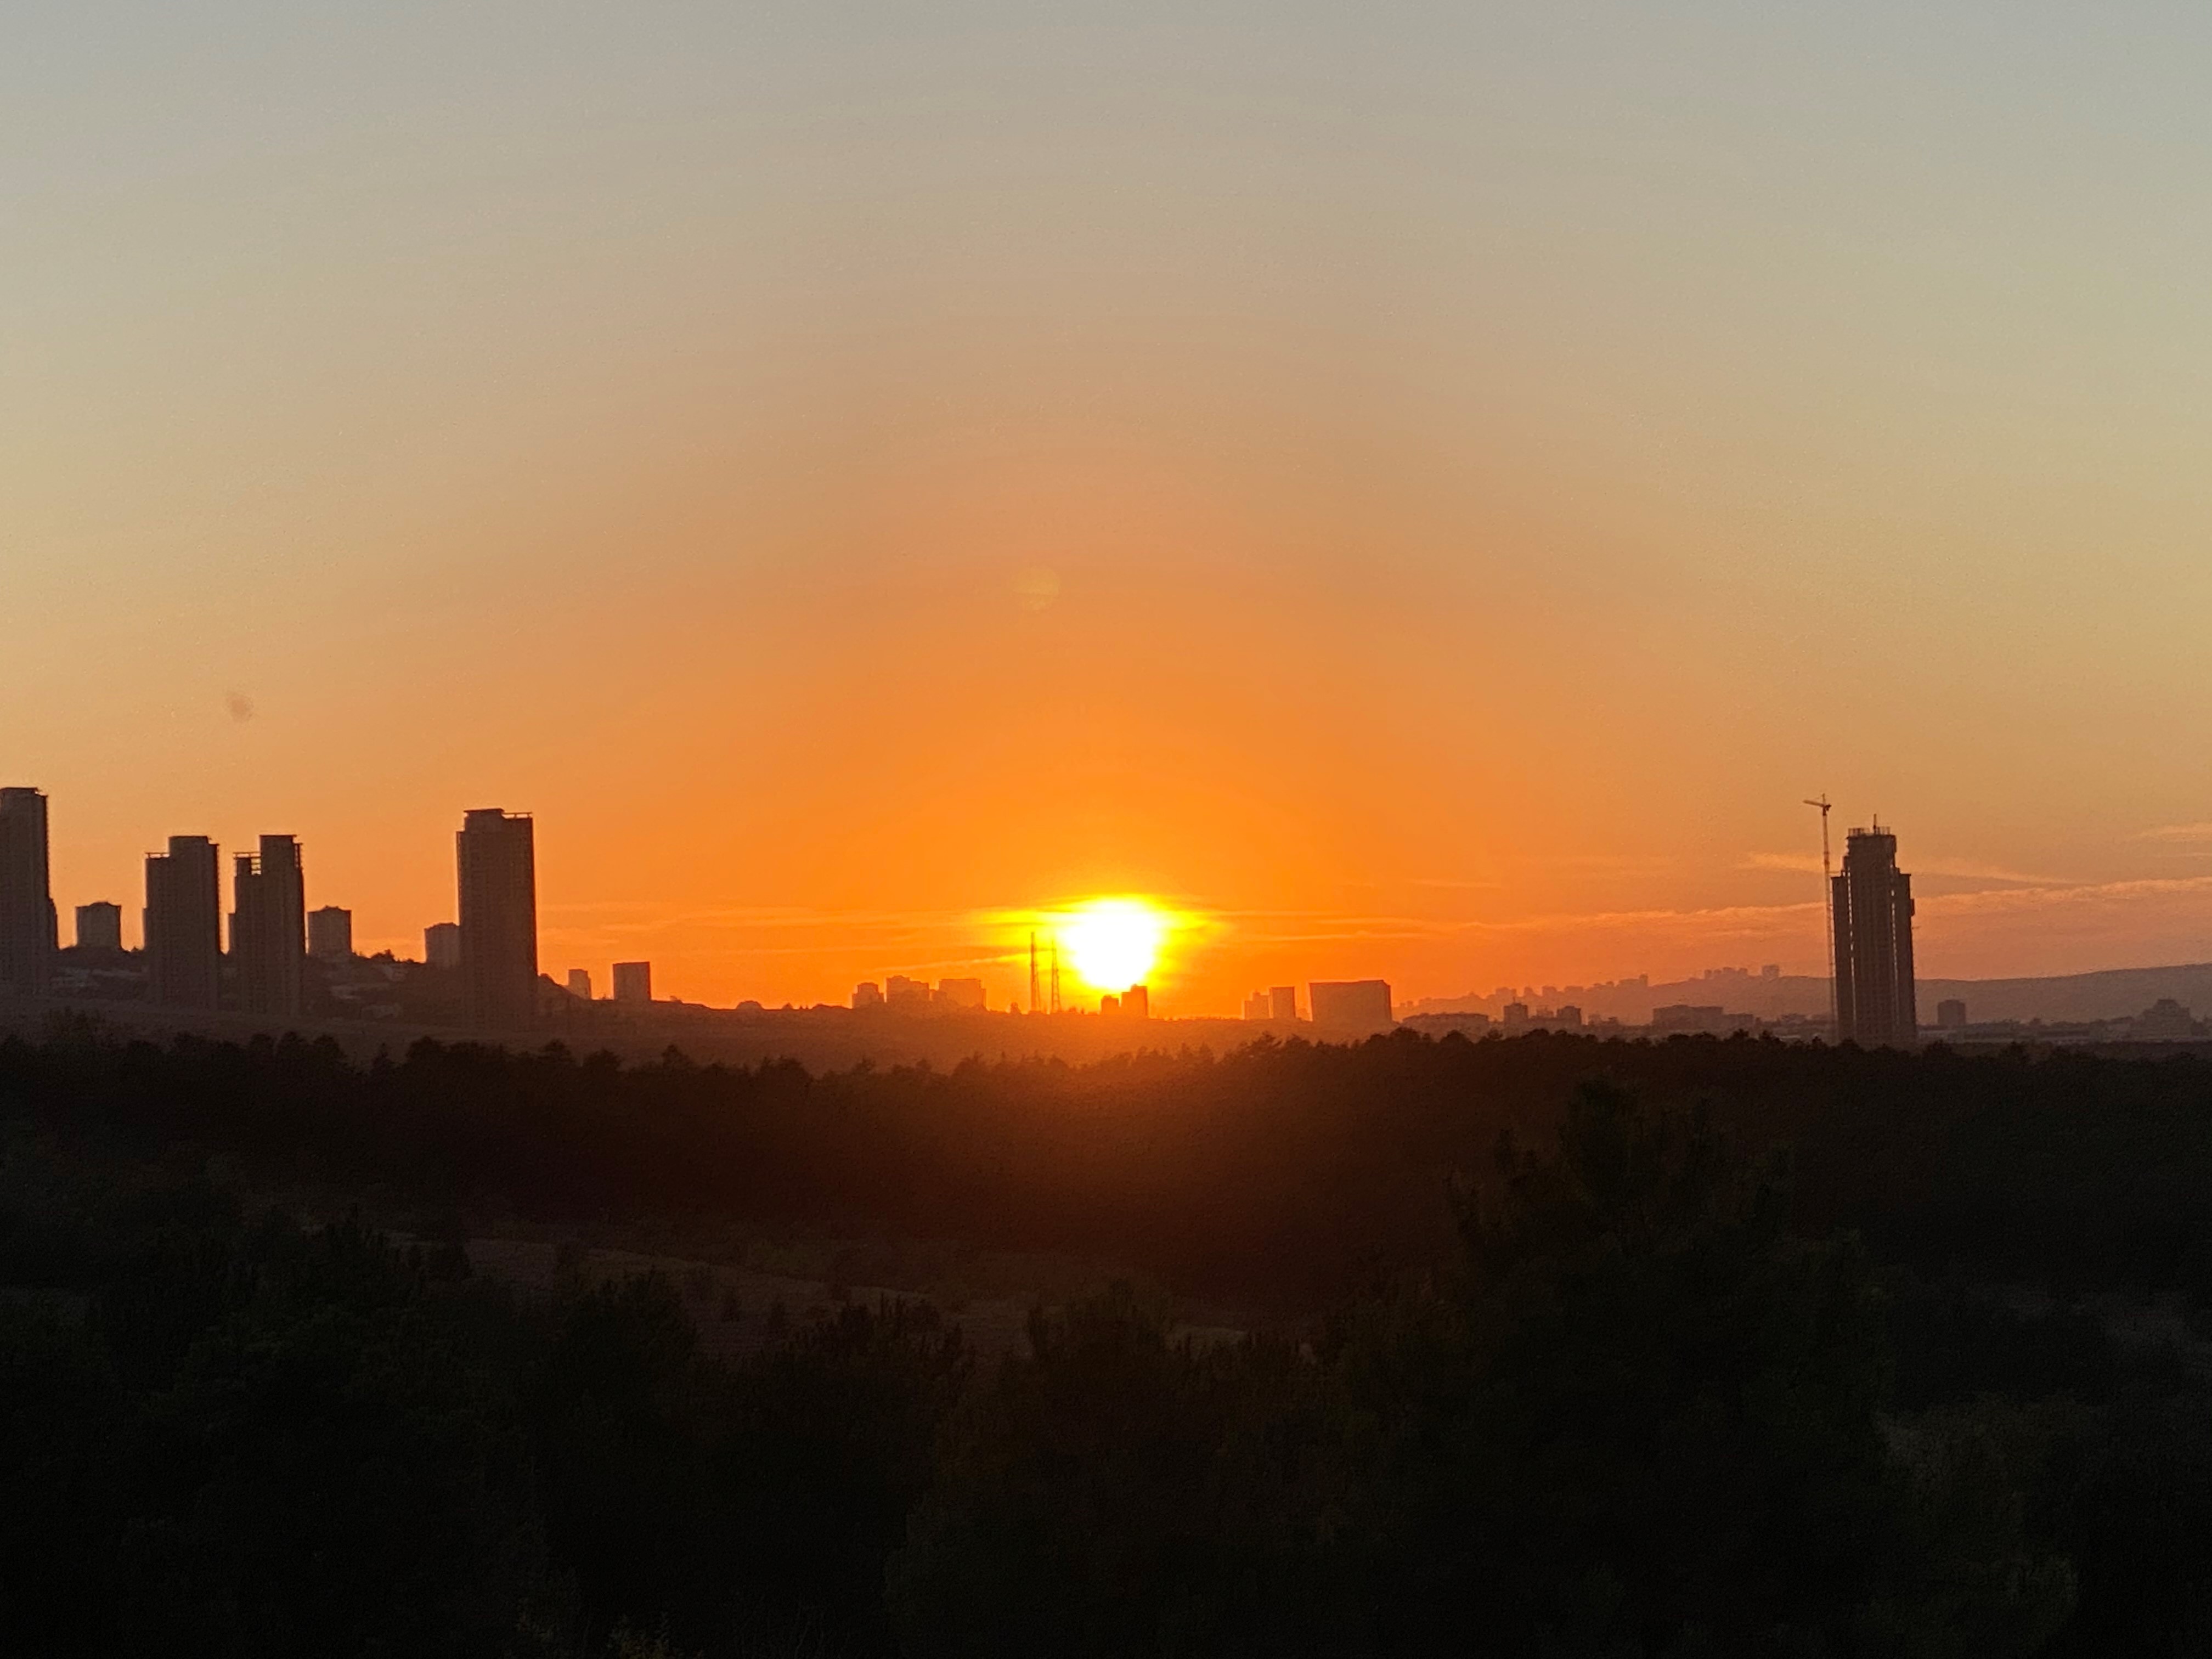
sunset, evening, nature, sun, dawn, sky, sunrise, horizon, afterglow, atmospheric phenomenon, morning, cloud, dusk, city, orange, sunlight, skyline, atmosphere, red sky at morning, urban area, astronomical object, tree, photography, metropolis, silhouette, landscape, cityscape, backlighting